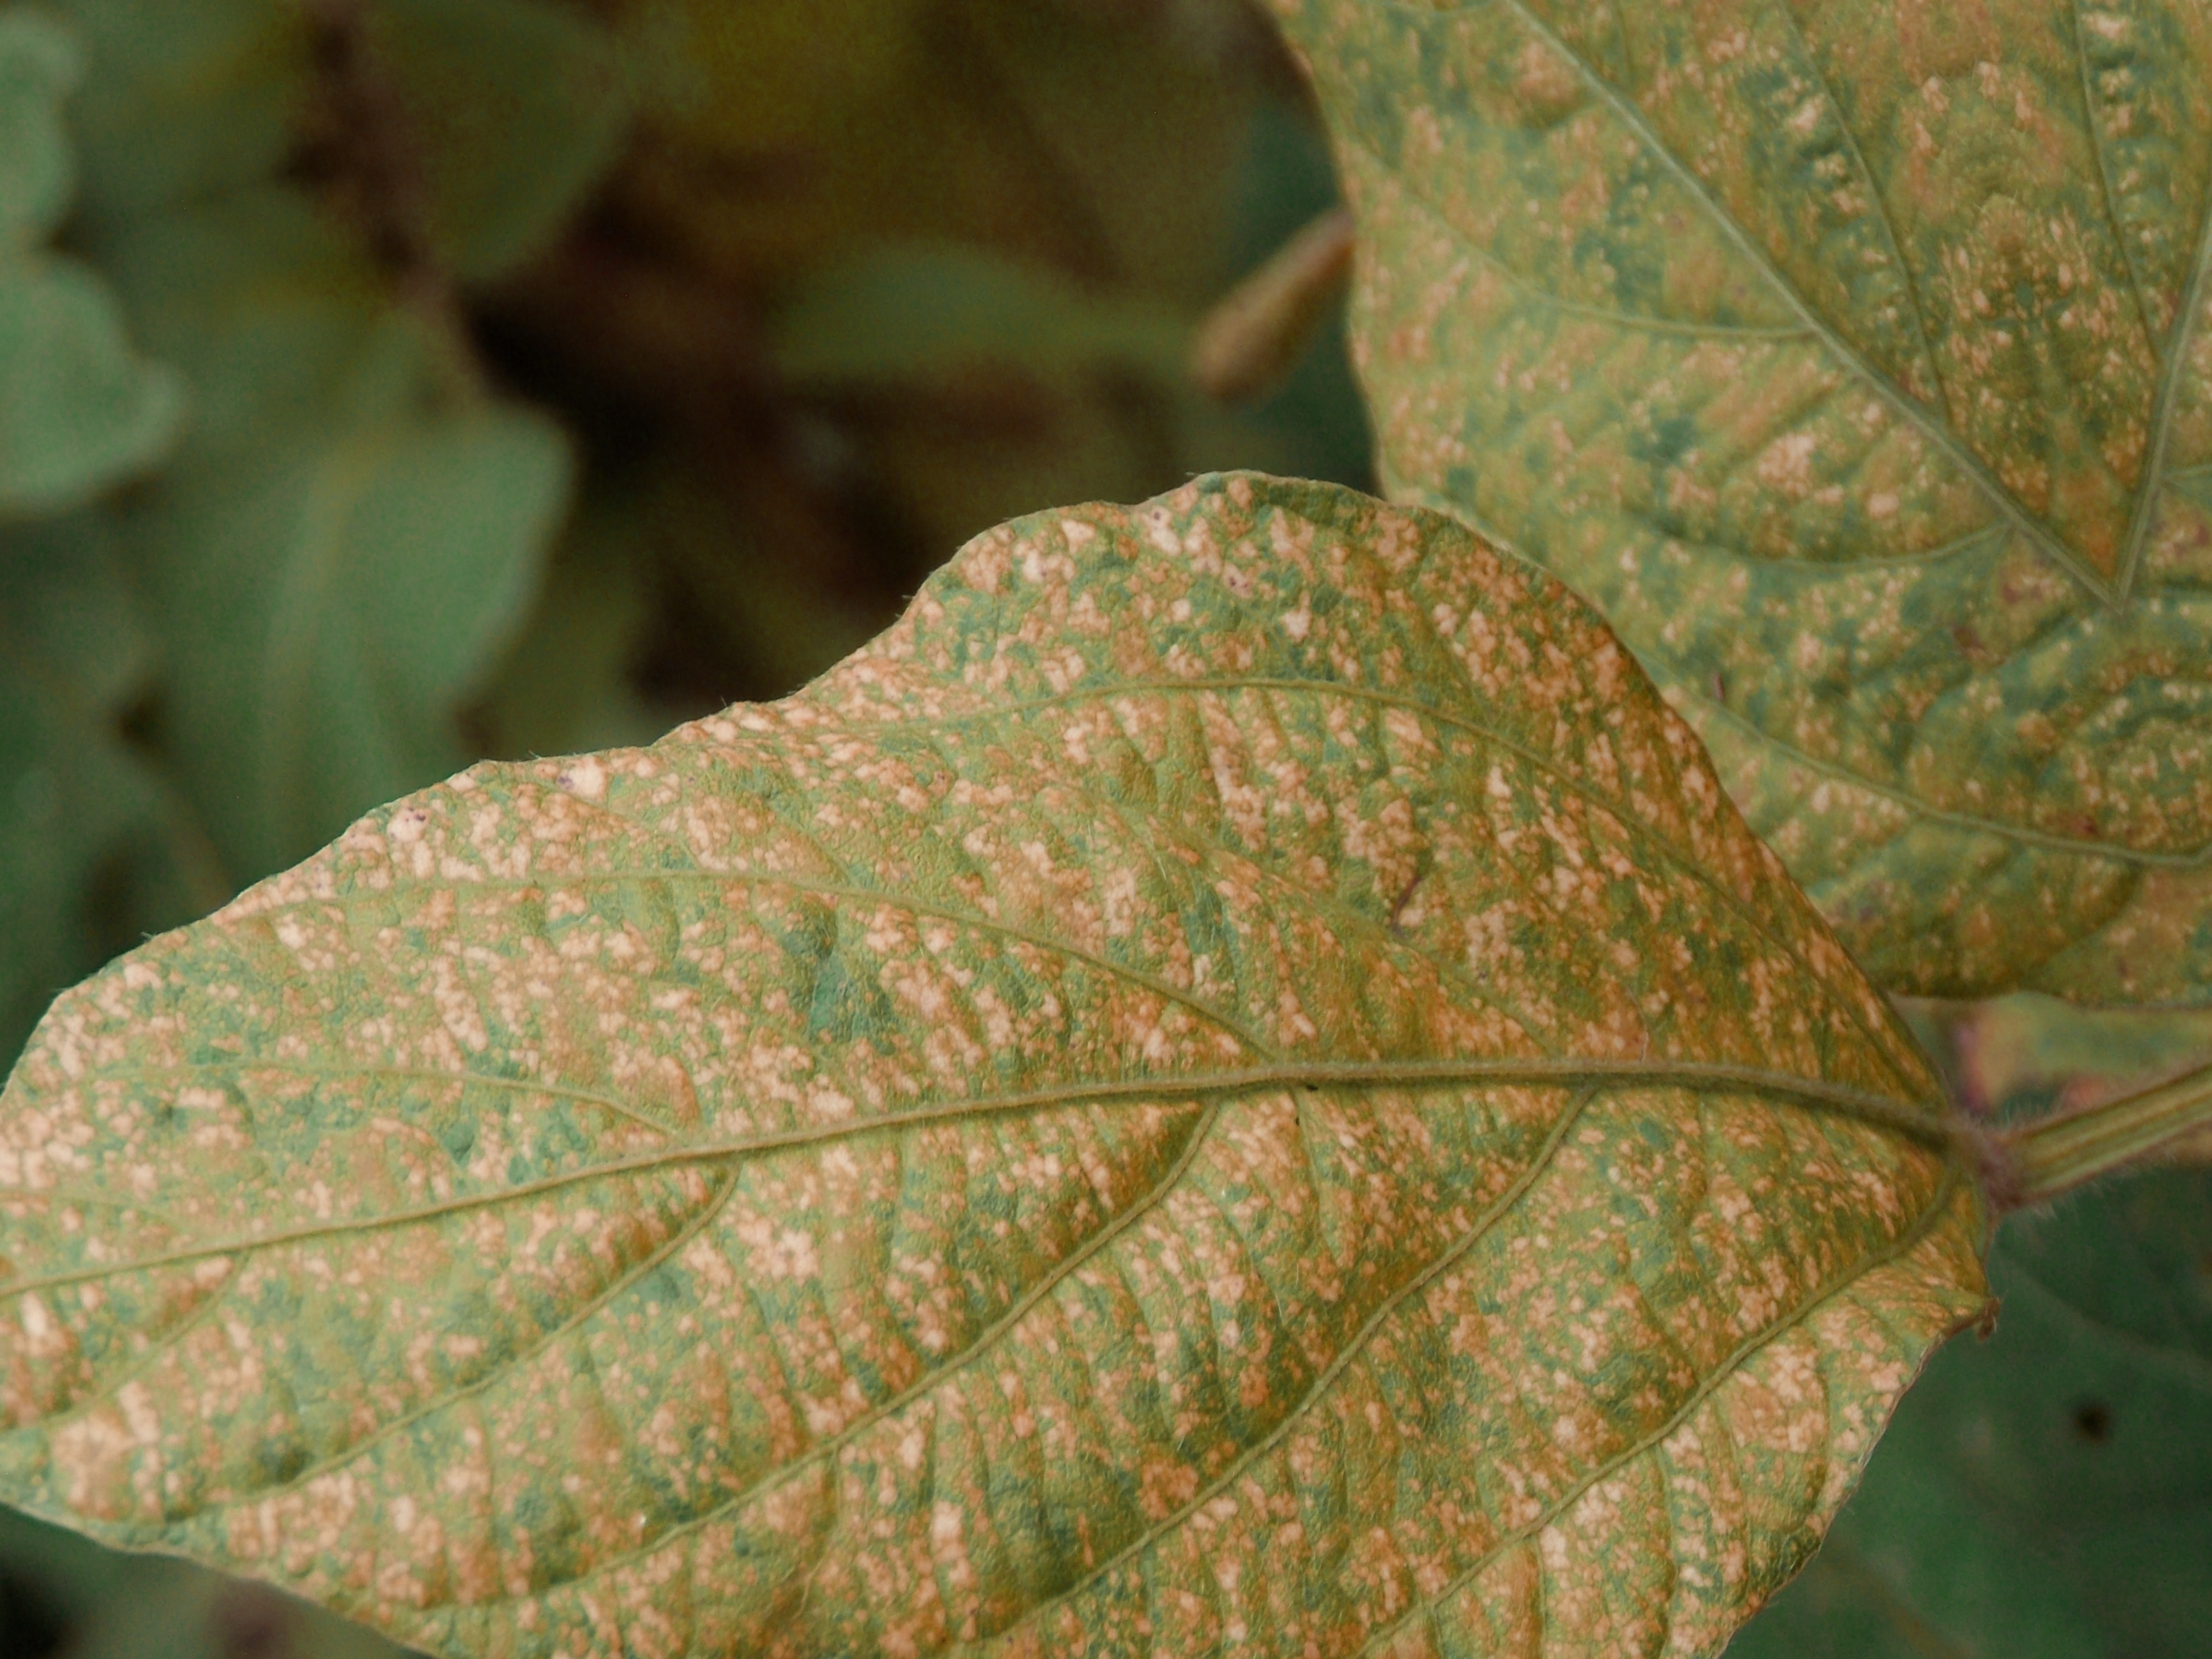
Label: Disease